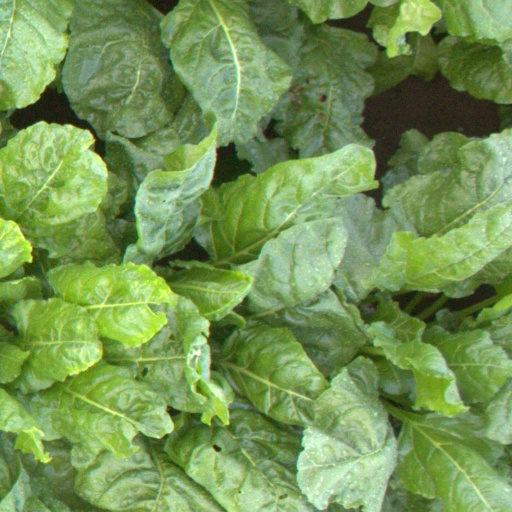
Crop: sugar beet